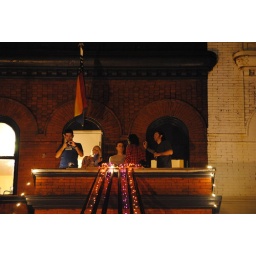
best seat in the house